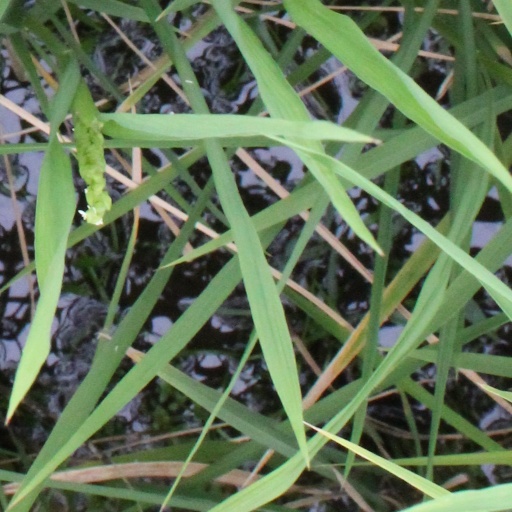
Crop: rice